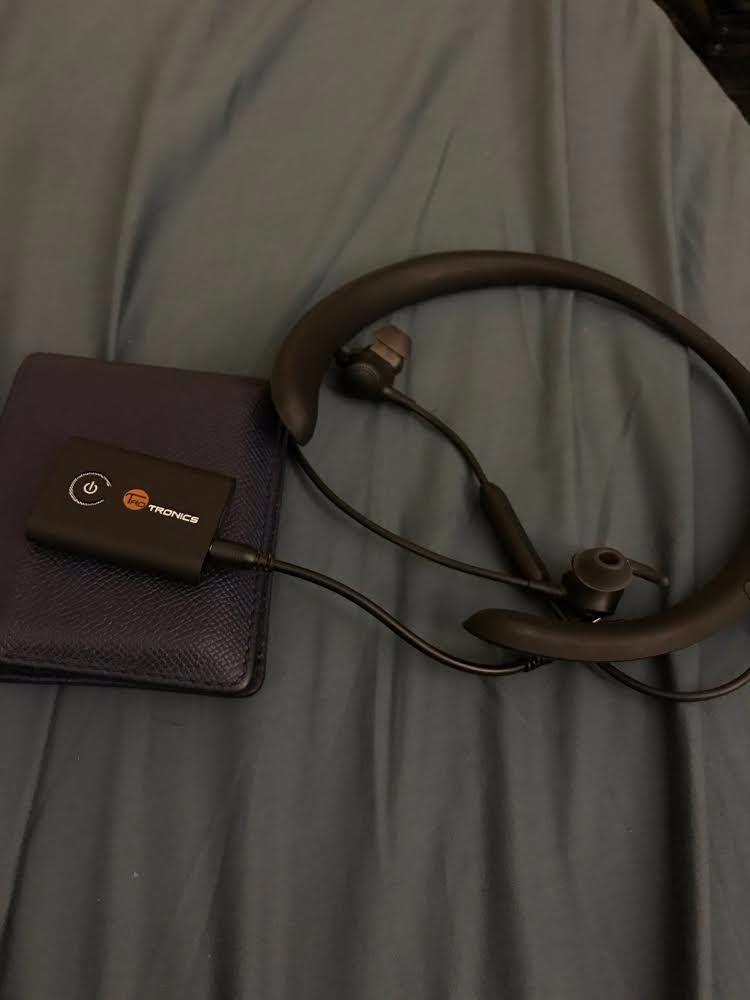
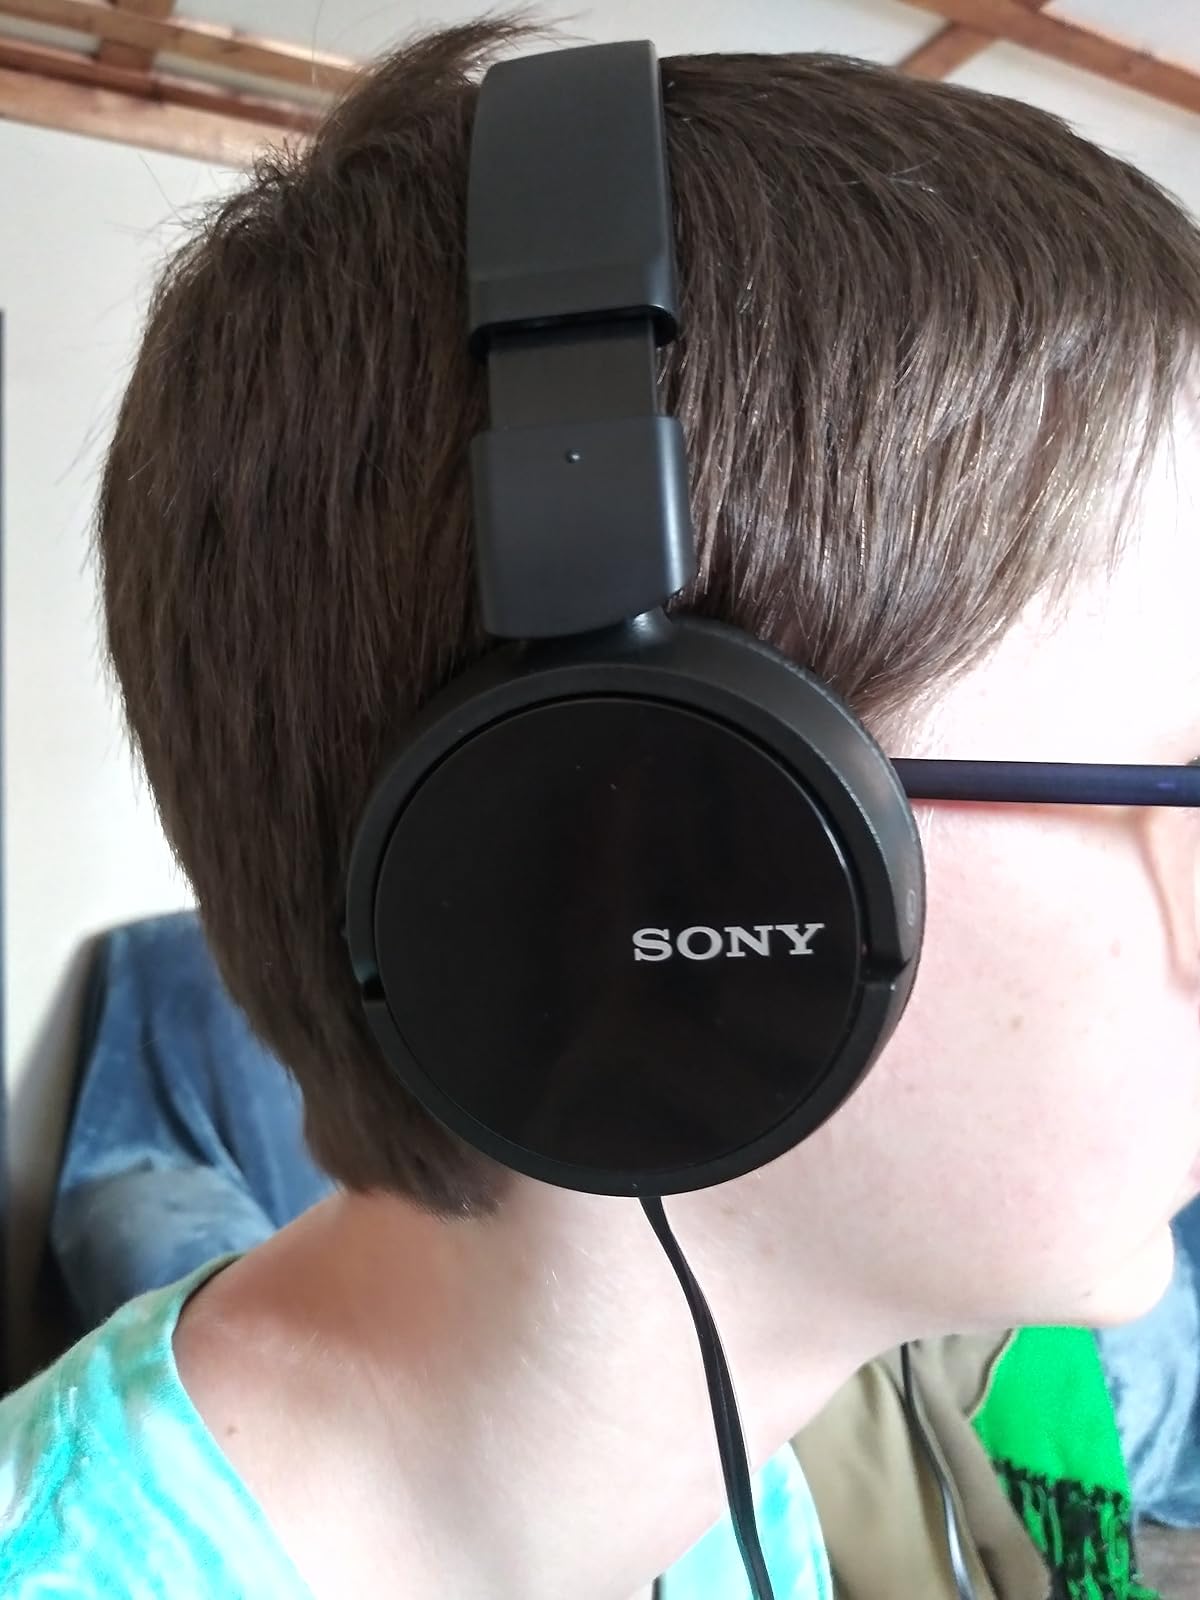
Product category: headphones
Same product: no